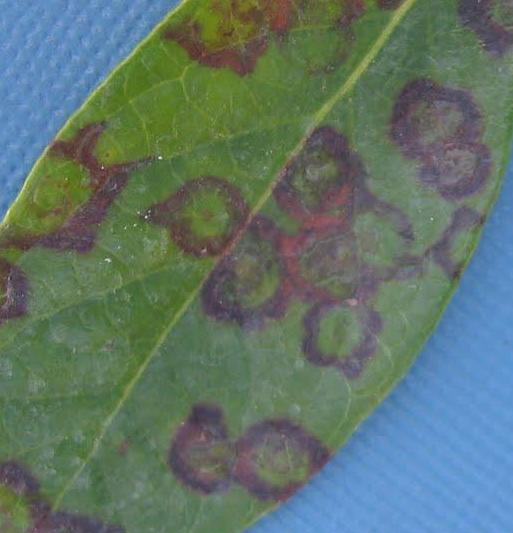
Texture: blotchy